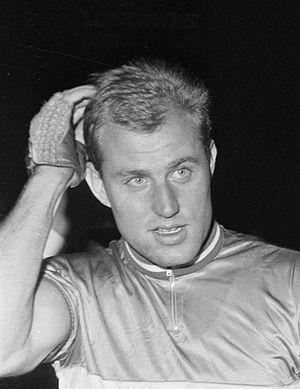
Pierre Trentin est un ancien coureur cycliste sur piste français, né le 15 mai 1944 à Créteil, et ayant passé son enfance à Noiseau.